USS Tennessee (ACR-10)

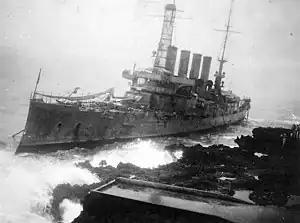
The wreck of "Memphis" at Santo Domingo on 29 August 1916.

Conditions in the harbor had deteriorated badly by 15:45, when "Memphis" sighted an approaching wave of yellow water stretching along the entire horizon. By 16:00, the wave was closer, had turned ochre in color, and had reached about in height; at the same time, "Memphis" was rolling 45°, so heavily that large amounts of water cascaded into the ship via her gun ports and water even was entering the ship via ventilators above the waterline. By 16:25, water began to enter the ship via her funnels, above the waterline, putting out the fires in her boilers and preventing her from raising enough steam to get underway. She began to strike the rocky harbor bottom at 16:40, damaging her propellers just as she was raising enough steam to begin moving, and her engines lost steam pressure.